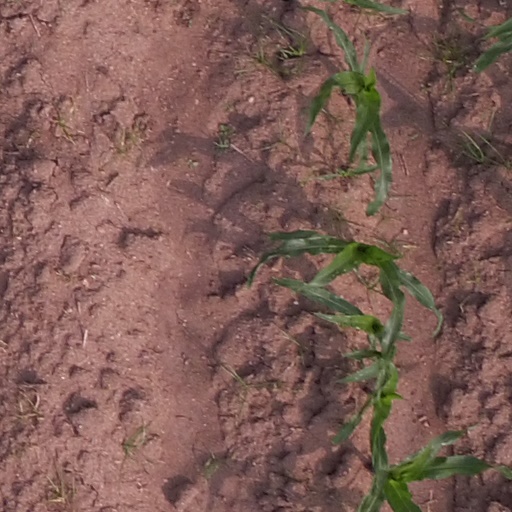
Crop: maize; corn